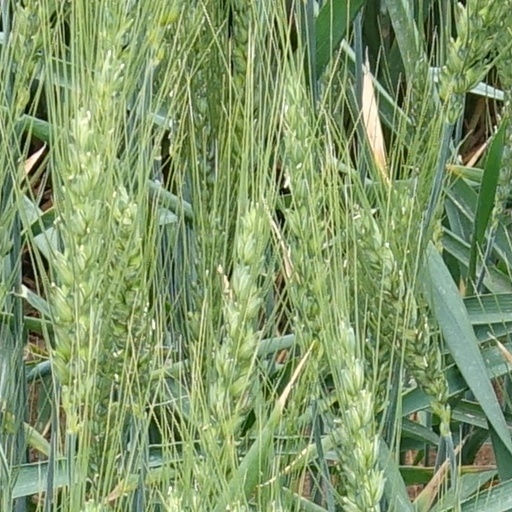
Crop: wheat